Rhetoric

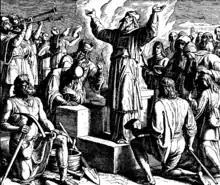
Ezra calls for the rebuilding of the temple in this 1860 woodcut by Julius Schnorr von Karolsfeld.

Scholars have debated the scope of rhetoric since ancient times. Although some have limited rhetoric to the specific realm of political discourse, to many modern scholars it encompasses every aspect of culture. Contemporary studies of rhetoric address a much more diverse range of domains than was the case in ancient times. While classical rhetoric trained speakers to be effective persuaders in public forums and in institutions such as courtrooms and assemblies, contemporary rhetoric investigates human discourse writ large. Rhetoricians have studied the discourses of a wide variety of domains, including the natural and social sciences, fine art, religion, journalism, digital media, fiction, history, cartography, and architecture, along with the more traditional domains of politics and the law.